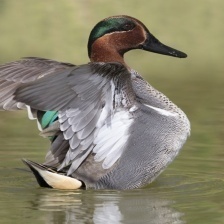
Species: TEAL DUCK
Scientific name: ANAS CRECCA
ImageNet parent category: drake